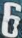
Number: 6